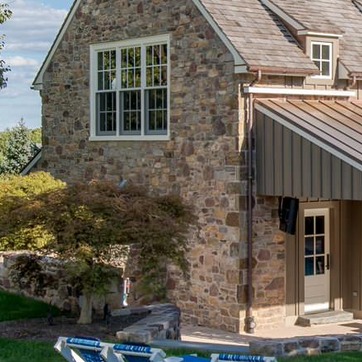
Material: stone